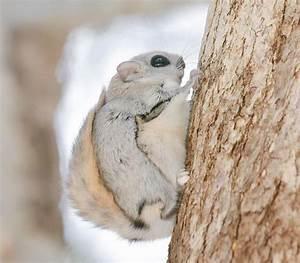
squirrel